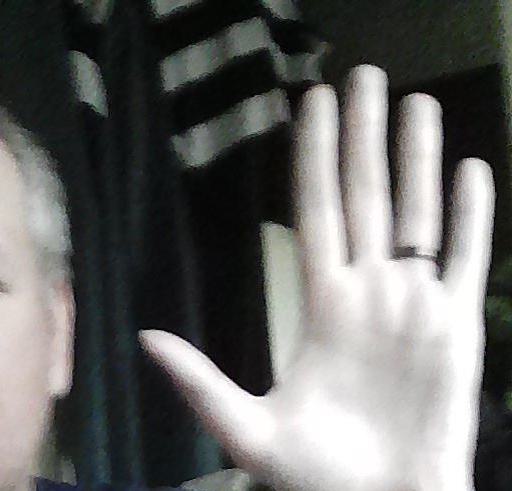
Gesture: palm